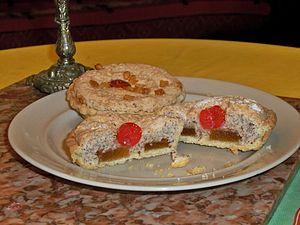
Galapian, gateau aux fruits confits d'Apt (Vaucluse)
La cuisine provençale est une cuisine traditionnelle qui allie une grande diversité de produits de Provence méditerranéenne. Elle est historiquement avant tout tributaire, dès le Moyen Âge, de la prise du pouvoir des comtes de Provence dans le royaume de Naples, après la bataille de Bénévent en 1266, puis de l'installation des papes à Avignon. Elle n'en a pas moins évolué au cours des siècles suivants, en particulier avec l'arrivée des produits comestibles du Nouveau Monde.
Le galapian d'Apt est un gâteau dont la recette, qui date de 1994, a été concoctée par Alain Bouchard, maître-pâtissier à Apt, lors d'un concours organisé par la Confrérie du fruit confit d'Apt.
La cuisine occitane est une cuisine diversifiée qui a des traits caractéristiques de la cuisine méditerranéenne, mais se différencie des cuisines catalane et italienne. En raison de la taille de l'Occitanie et la grande variété de ses terroirs, allant des Pyrénées aux Alpes, de la côte méditerranéenne au Massif central qu'elle englobe majoritairement, c'est une cuisine très variée mais, au-delà de la traditionnelle partition entre l'usage de la graisse de canard au sud ouest et de l'huile d'olive au sud-est, il existe un certain nombre de traits communs à l'ensemble de ce territoire et l'opposant parfois nettement au reste de la France.